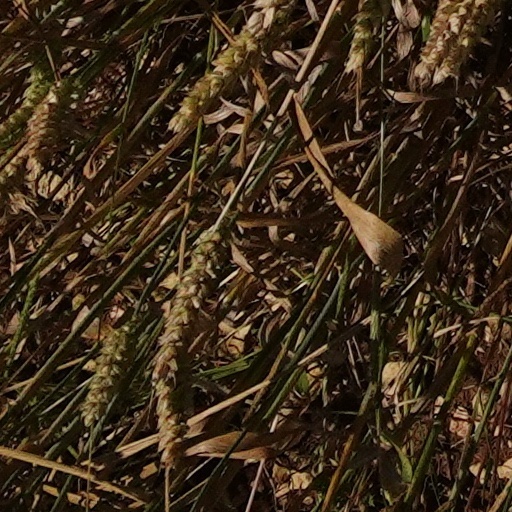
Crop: wheat